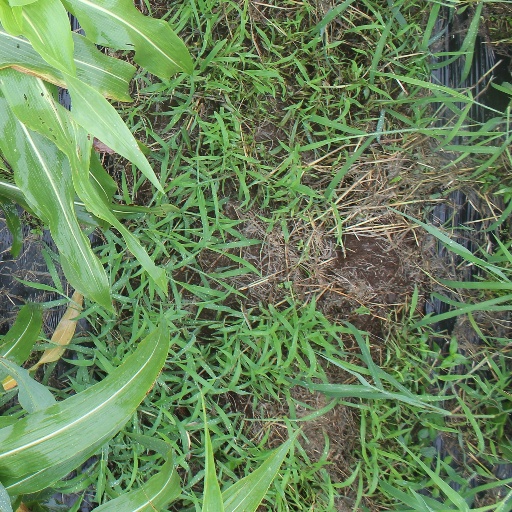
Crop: sorghum